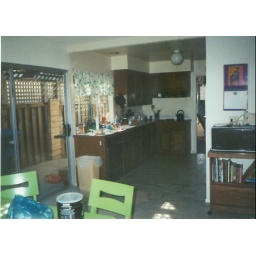
1998-1 Angie's kitchen in first house in CA